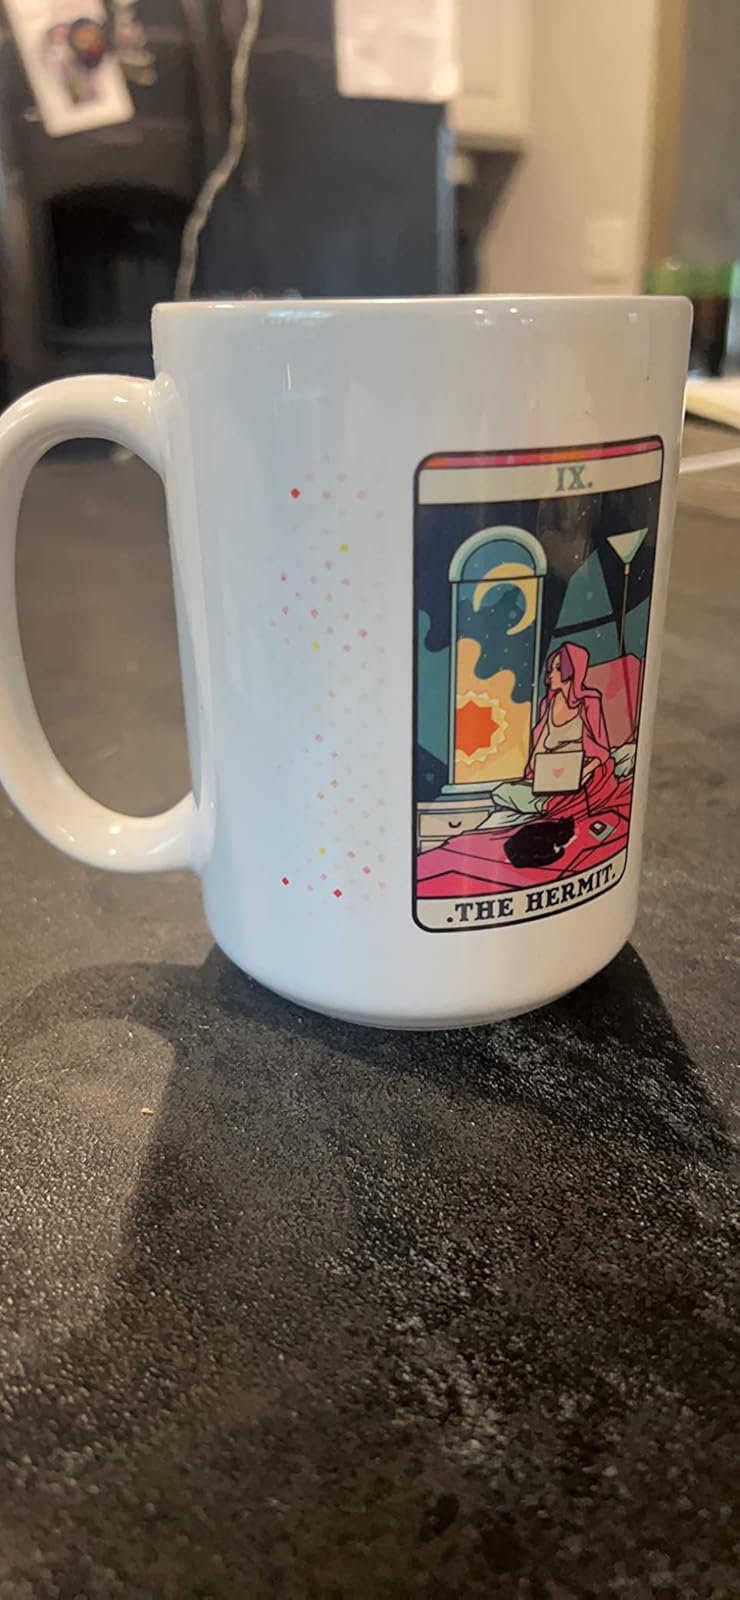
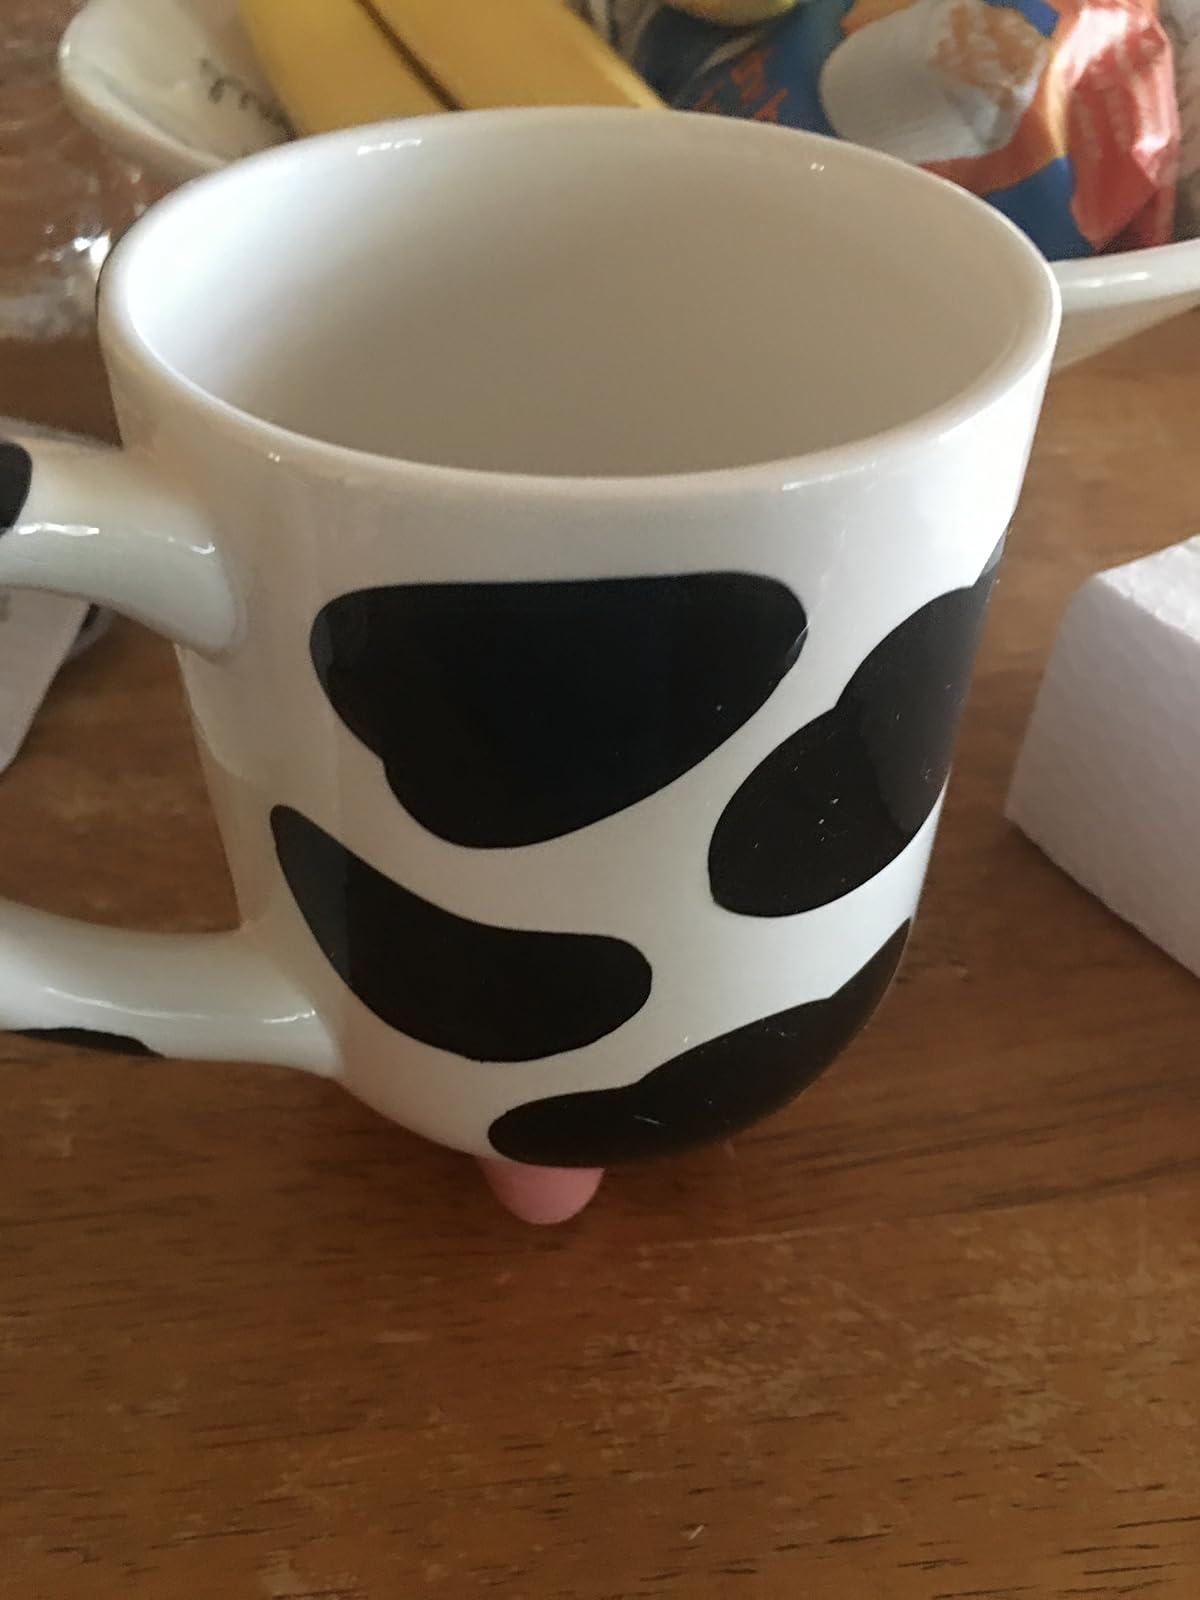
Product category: items_mug
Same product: no